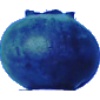
Label: huckleberry